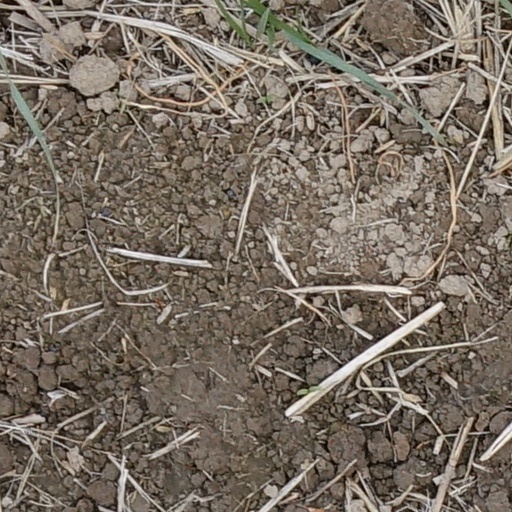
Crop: wheat